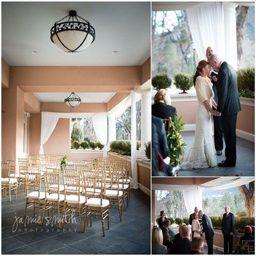
small and private ceremony at the south terrace .